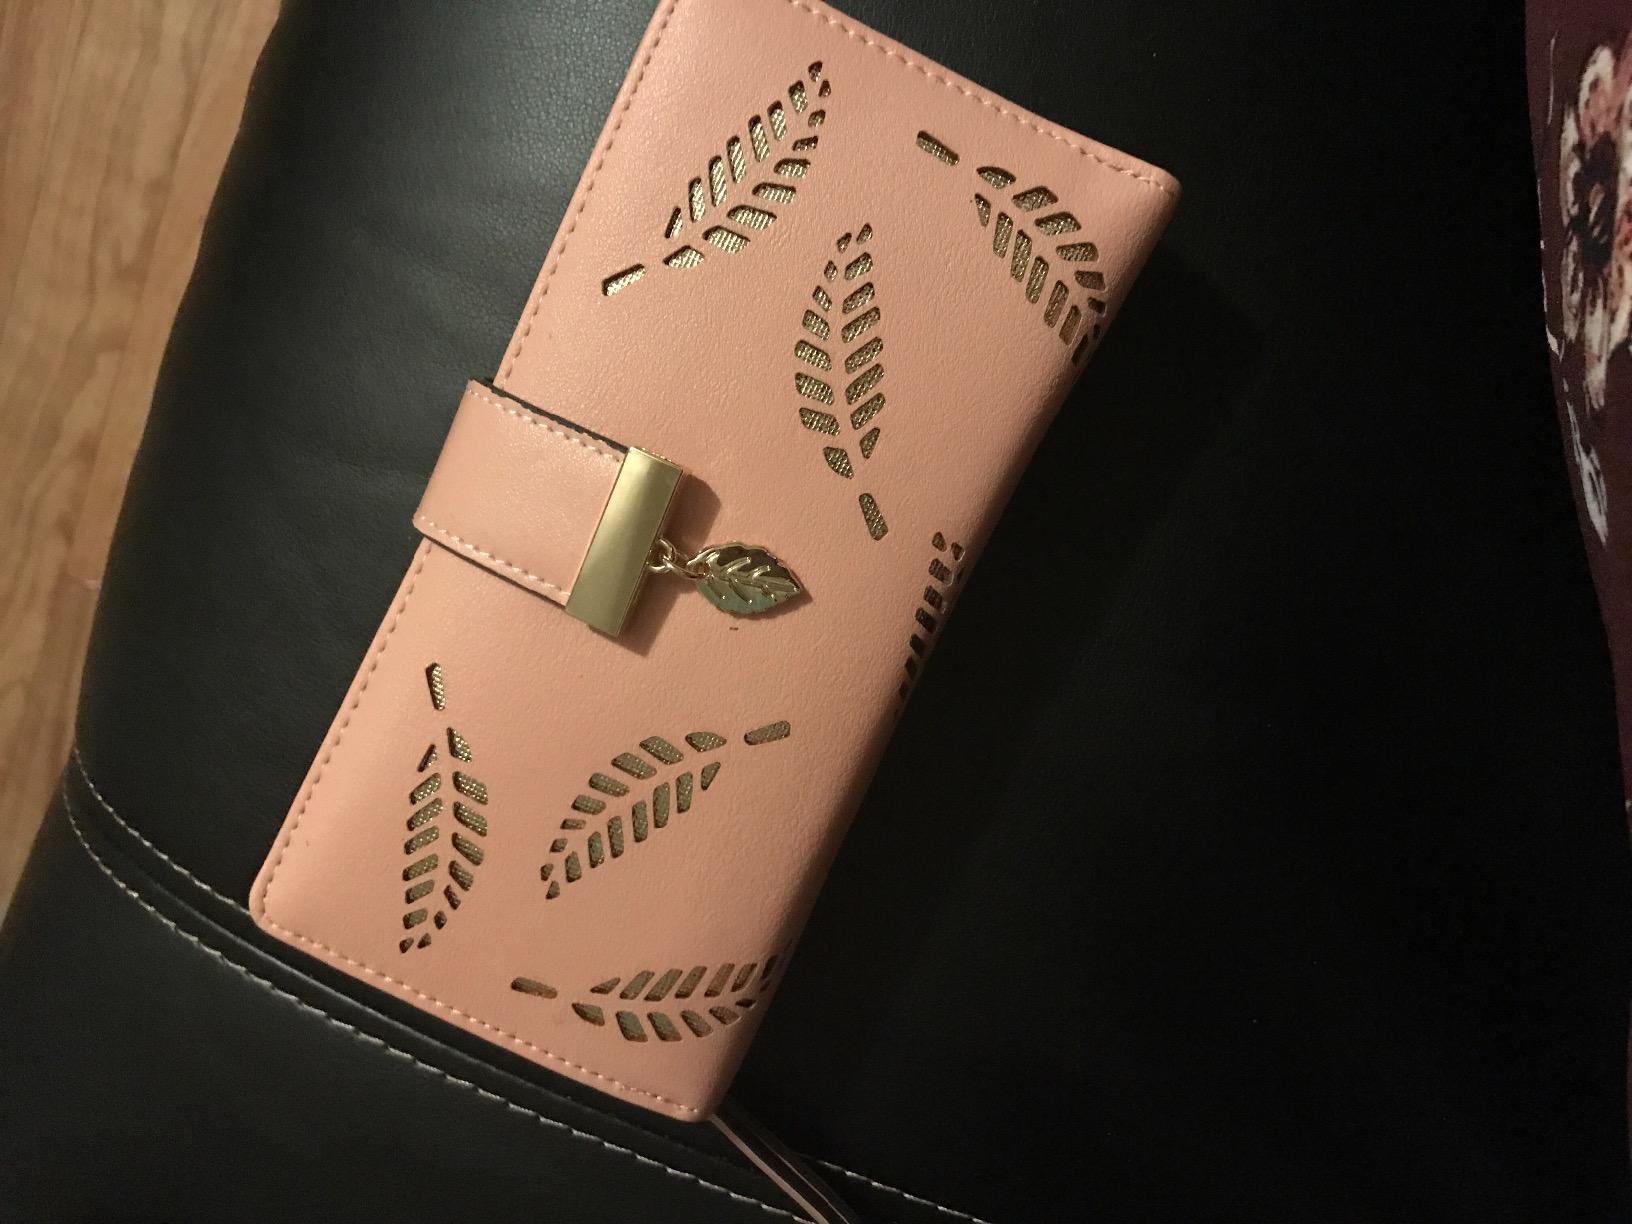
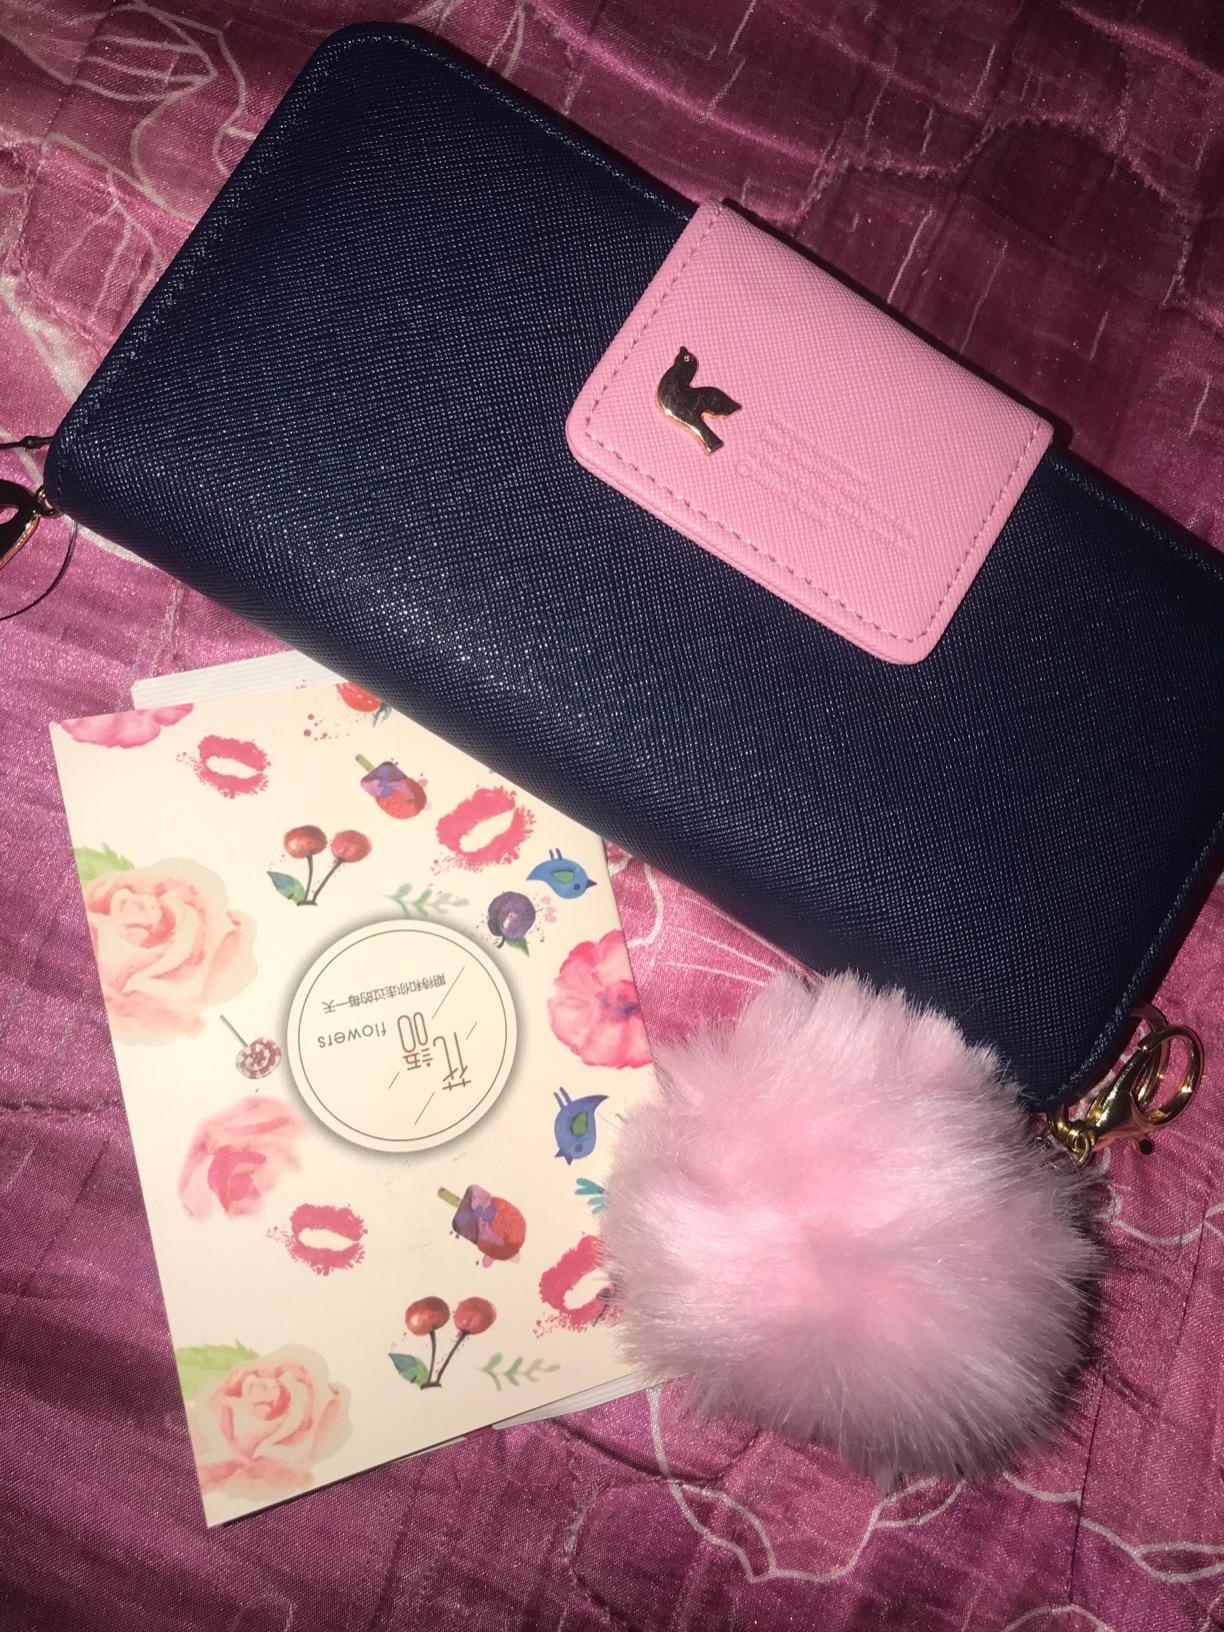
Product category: accessories_handbag
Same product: no